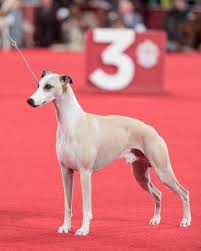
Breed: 234-n000065-whippet